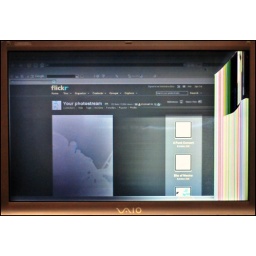
my laptop was run over by a car